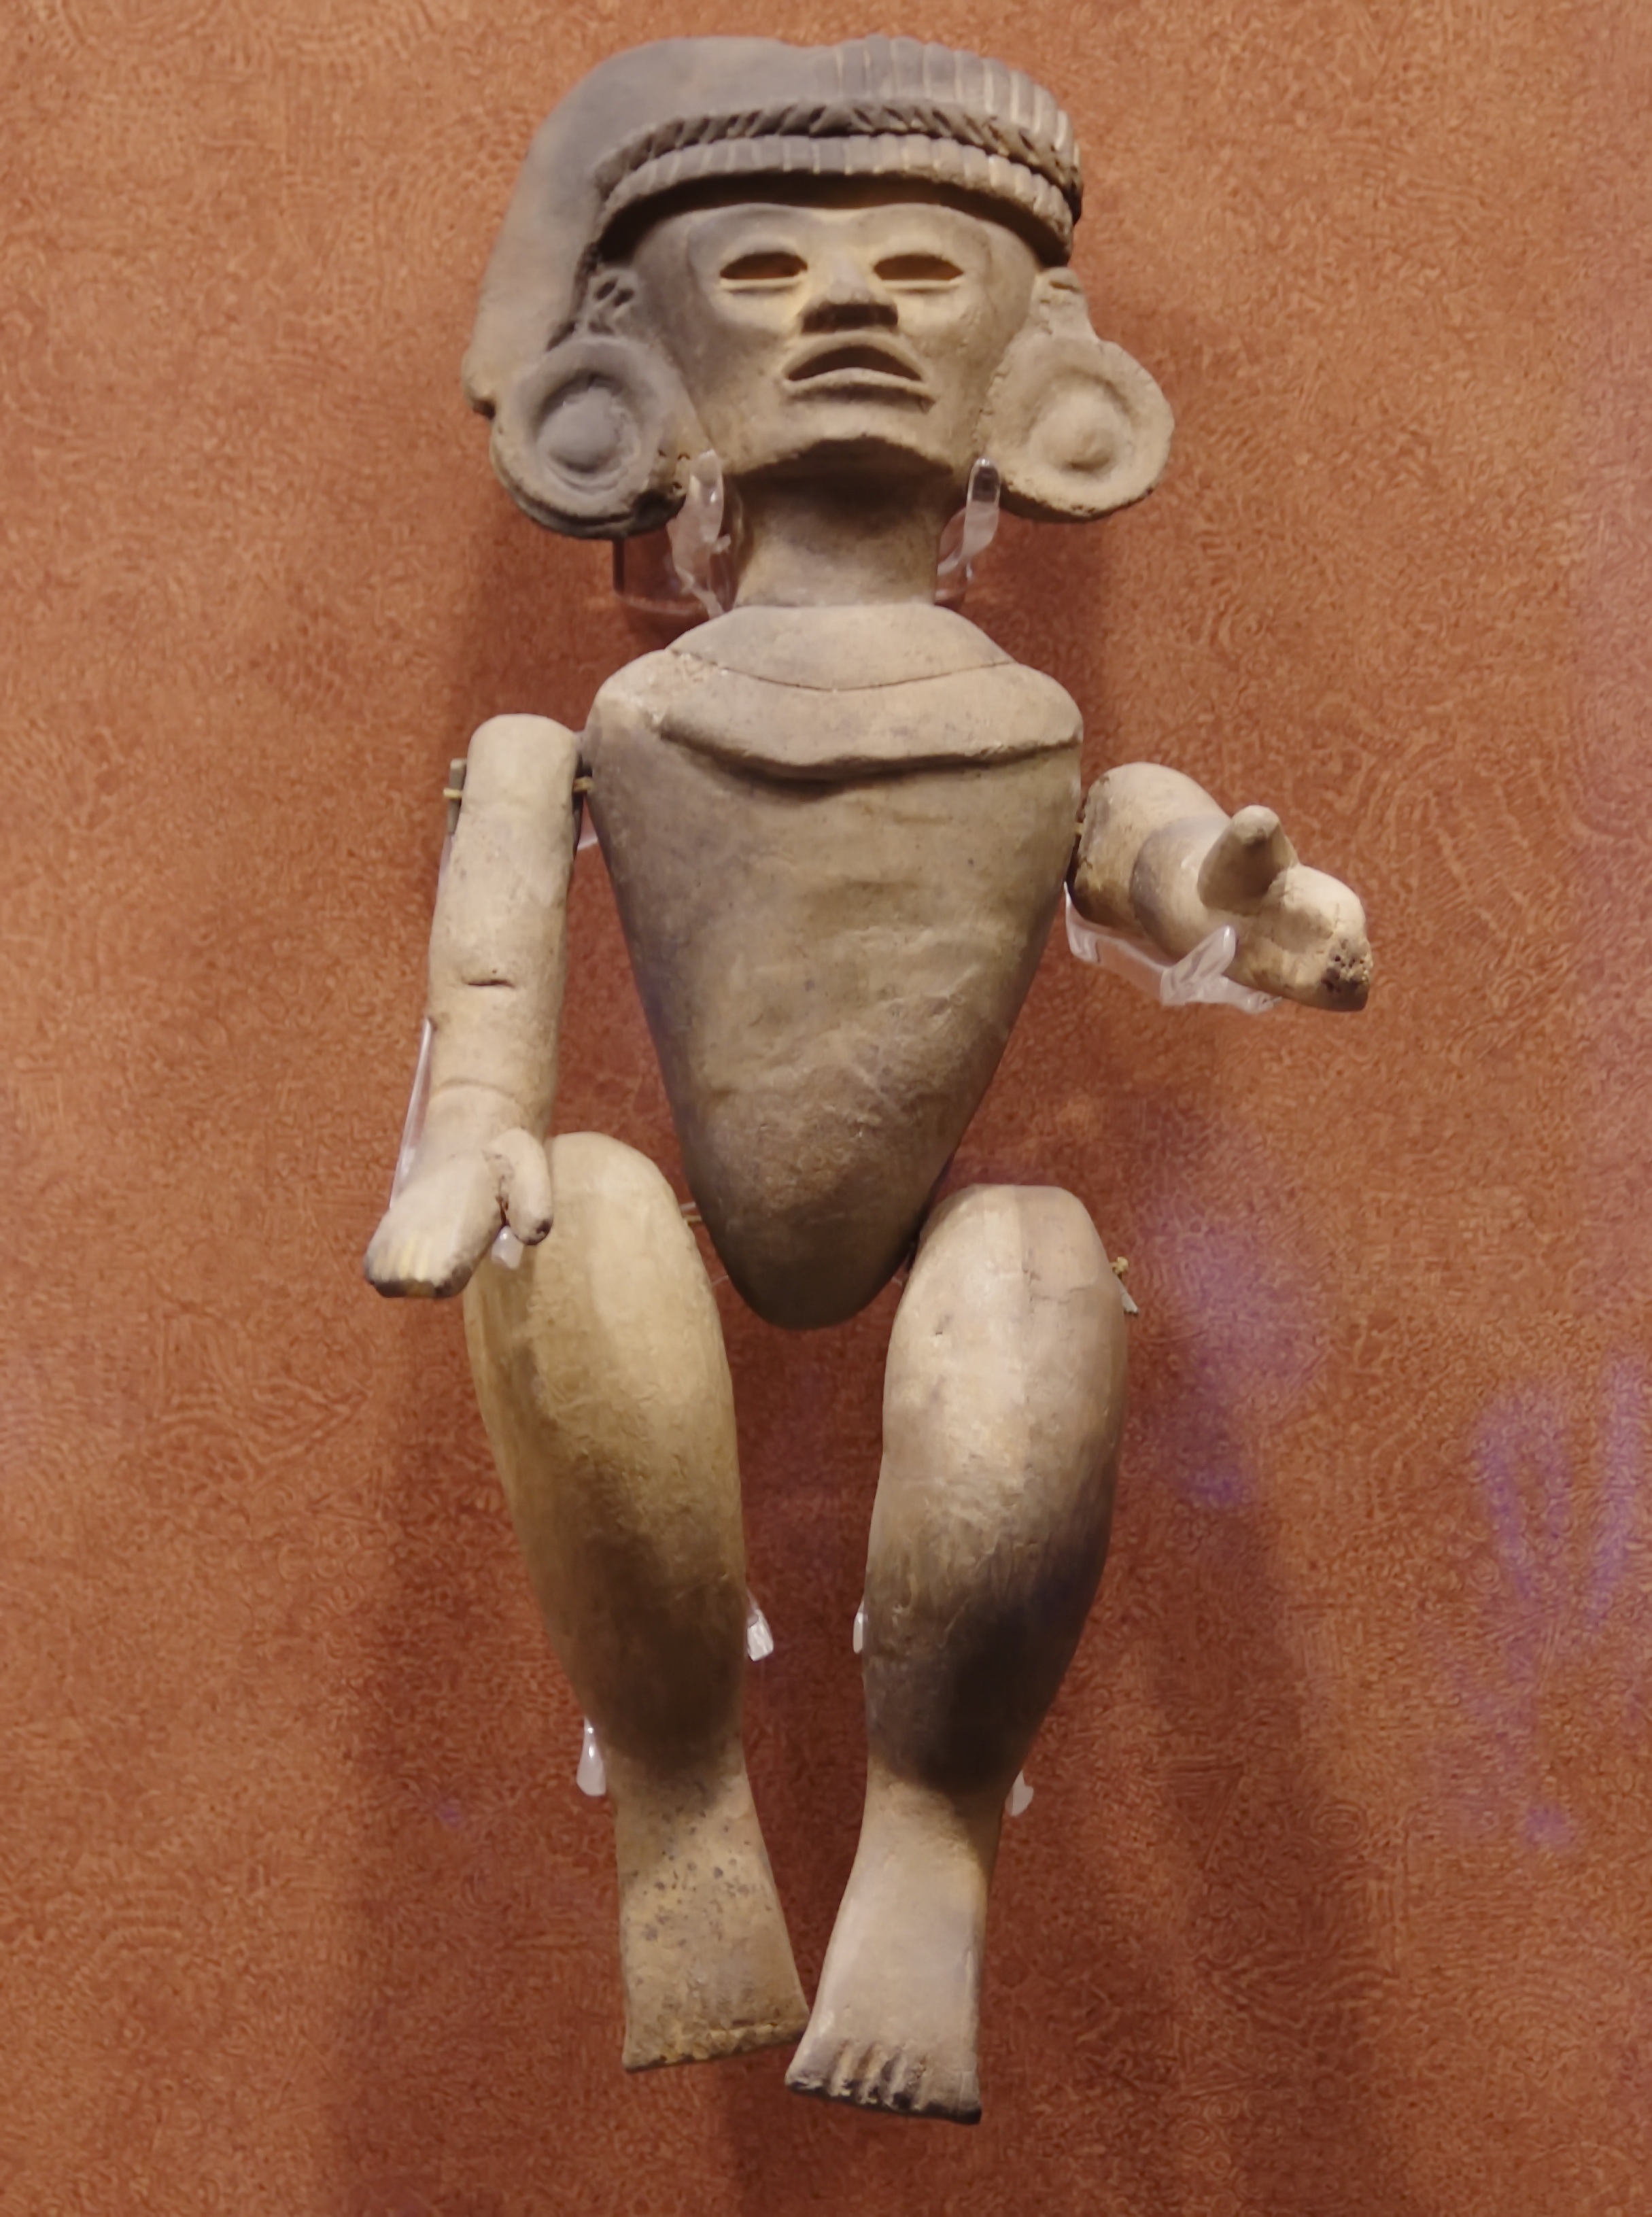
monument, statue, aztec, sculpture, doll, art, mexico, head, carving, mesoamerica, stone carving, columbian, ancient history, anthropological museum, human positions